Luis Pasamontes

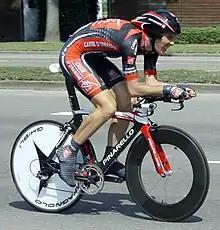
Pasamontes at the 2009 Eneco Tour

Luis Pasamontes Rodriguez (born 2 October 1979 in Cangas del Narcea) is a Spanish former professional racing cyclist, who last rode for the .